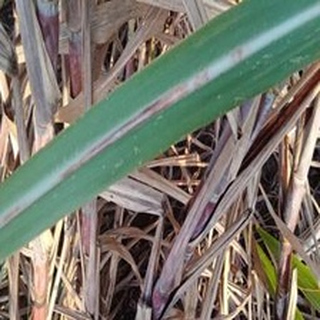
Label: sugarcane_red_rot